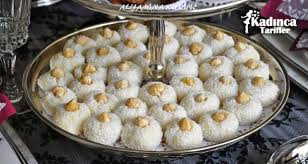
Yemek: lokum